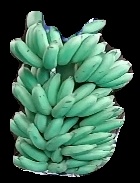
Variety: elakki-bale
Grade: grade1